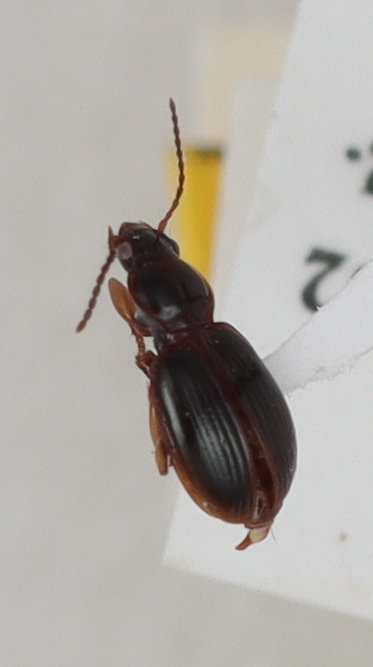
Scientific name: Mecyclothorax konanus
Plot: 6
Trap: W
Collected: 20190619